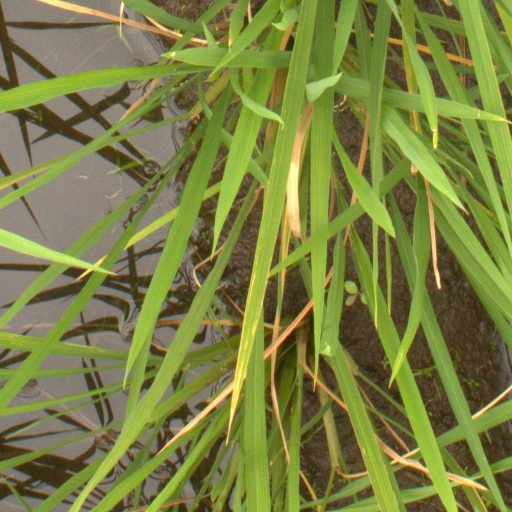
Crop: rice